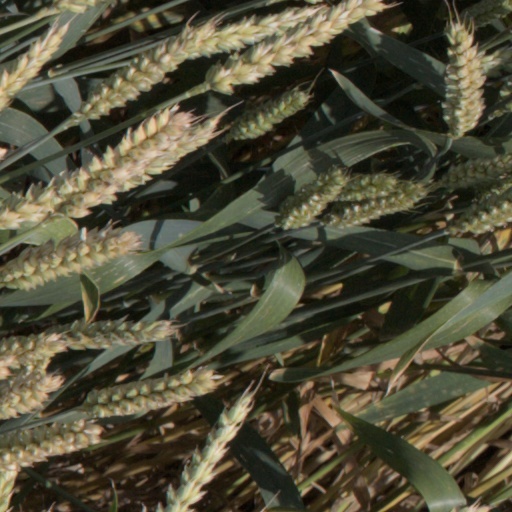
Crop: wheat